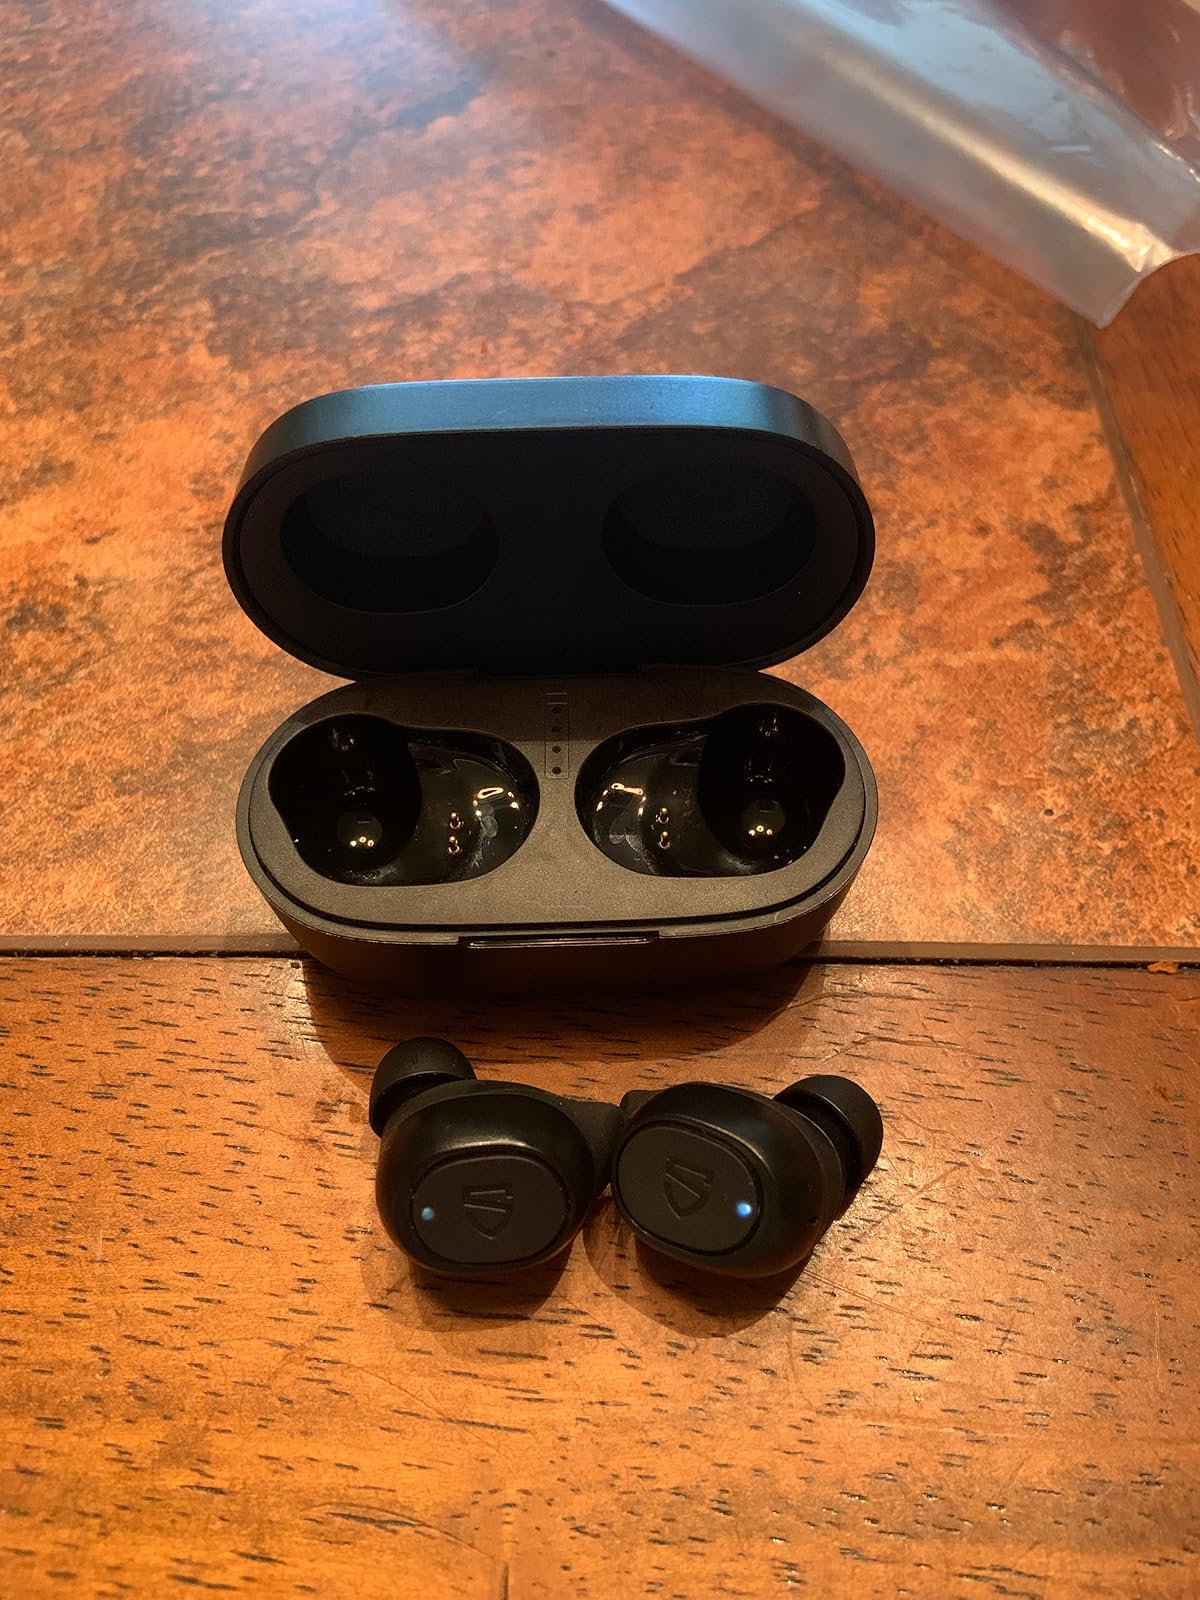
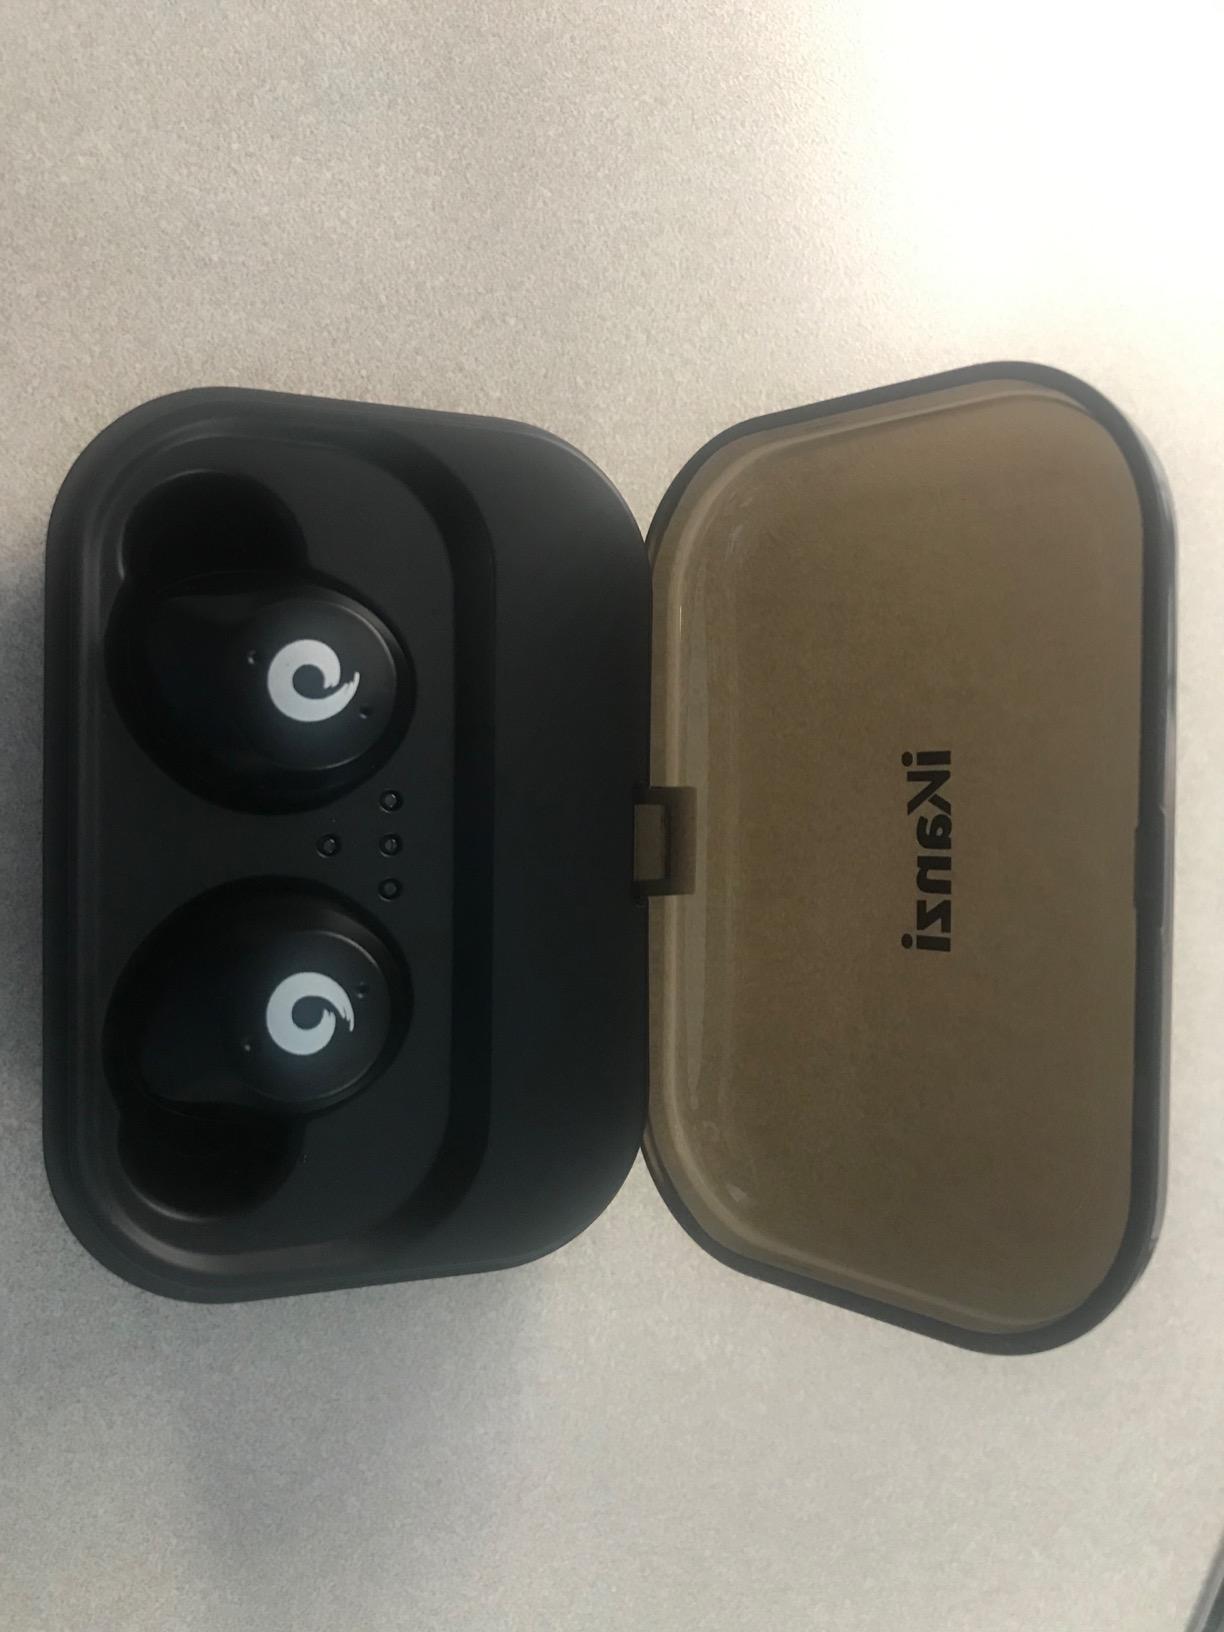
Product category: earbuds
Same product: no